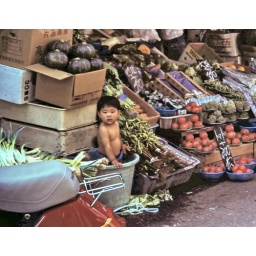
Young boy in a wash bin with vegetables in front of a sidewalk market in Tokyo, Japan 1983